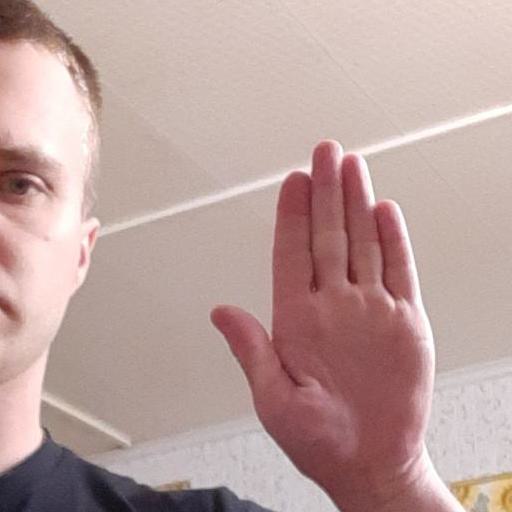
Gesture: stop